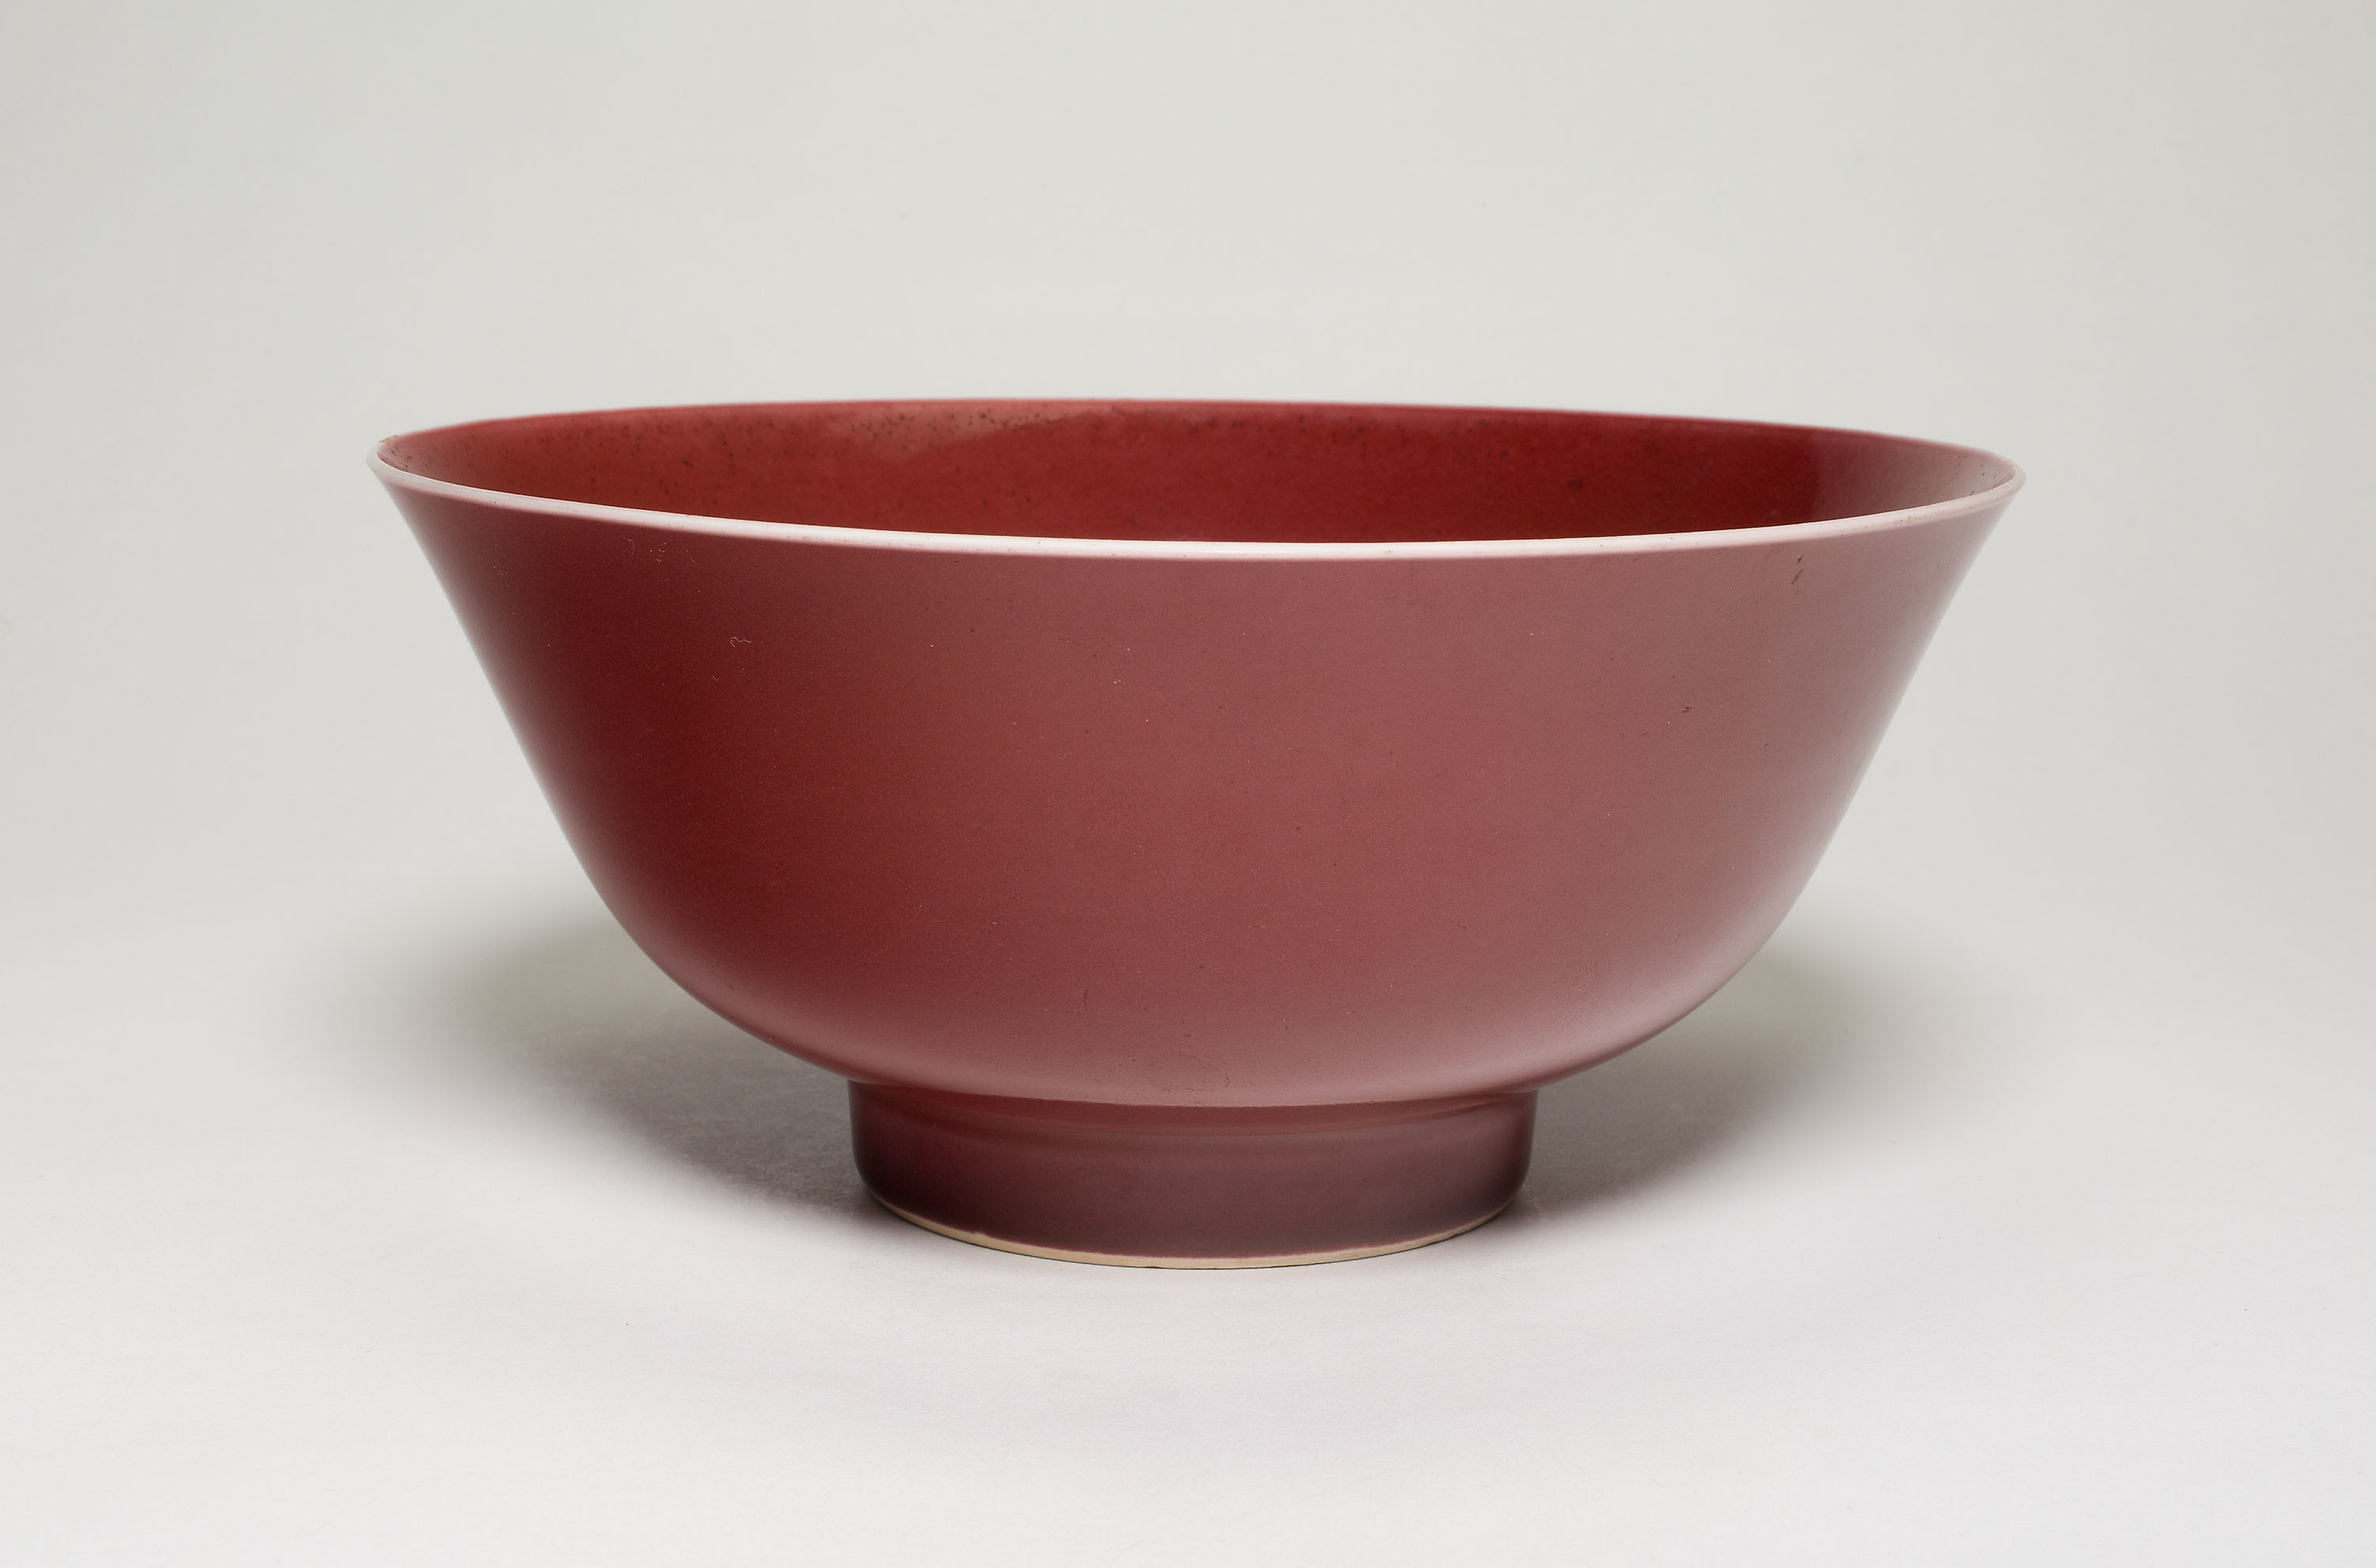
earthenware, bowl, ceramic, tableware, mixing bowl, maroon, porcelain, flowerpot, pottery, serveware, cup, dishware, teacup, drinkware